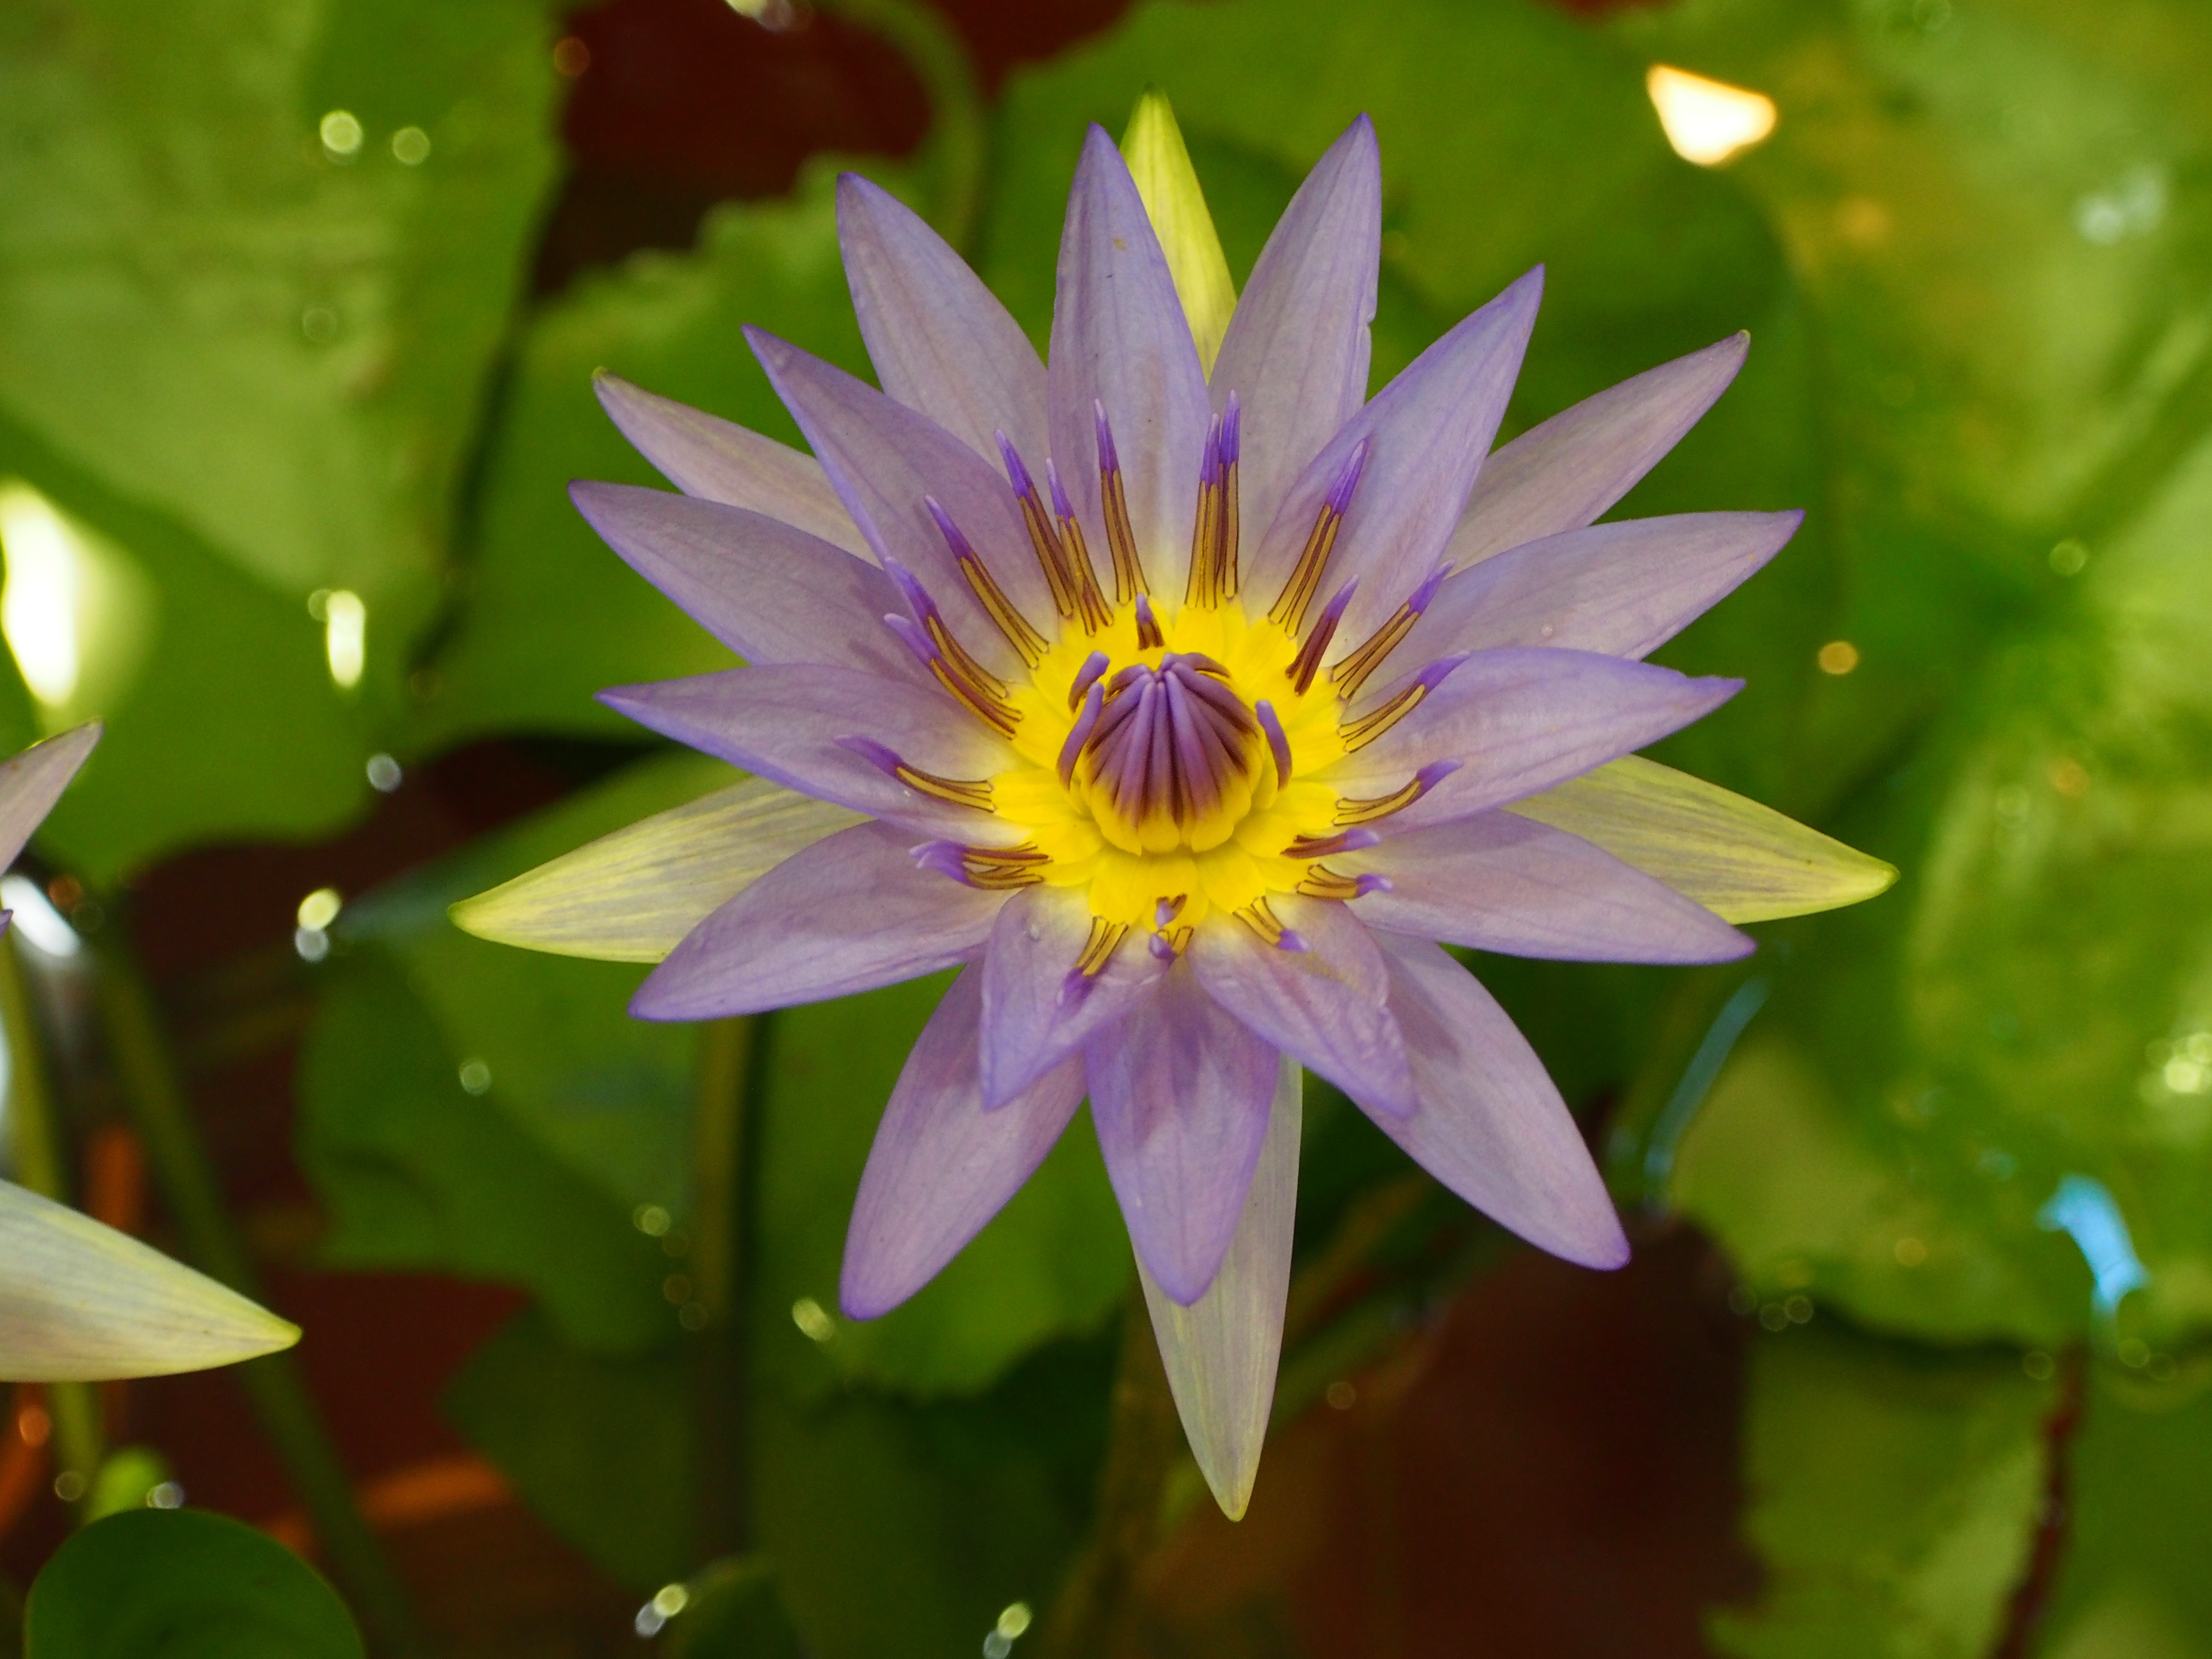
nature, blossom, plant, sunlight, leaf, flower, purple, petal, green, botany, sacred lotus, aquatic plant, flora, wildflower, close up, lotus, macro photography, flowering plant, land plant, lotus family, flower seed